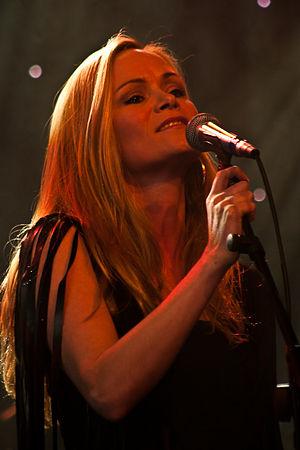
Selma Björnsdóttir ou Selma est une chanteuse islandaise, née le 13 juin 1974 à Reykjavik.